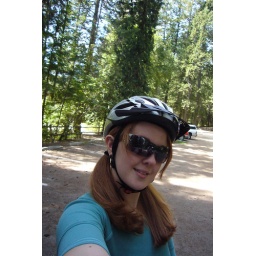
Lookin' very SPECIAL in my bike helmet. The parentals took me up to Round Lake for mountain biking.